The Phantom of Crestwood

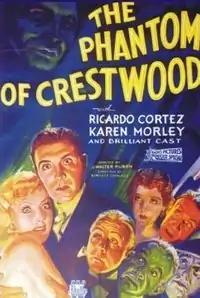
Original theatrical poster

The Phantom of Crestwood is a 1932 American pre-Code murder-mystery film released by Radio Pictures, directed by J. Walter Ruben, and starring Ricardo Cortez, Karen Morley, Richard "Skeets" Gallagher, Anita Louise, H.B. Warner, and Pauline Frederick. Morley plays Jenny Wren, who plans to extort money from various wealthy ex-lovers, after she lures them to a ranch called “Casa de Andes” near Crestwood, California. The picture features what Leonard Maltin called an "eye-popping" flashback technique, where the camera seems to whirl from one scene to the next, although William K. Howard had actually pioneered this technique earlier that year in "The Trial of Vivienne Ware".